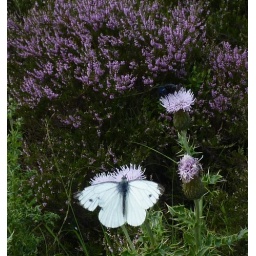
green vained white in the heather